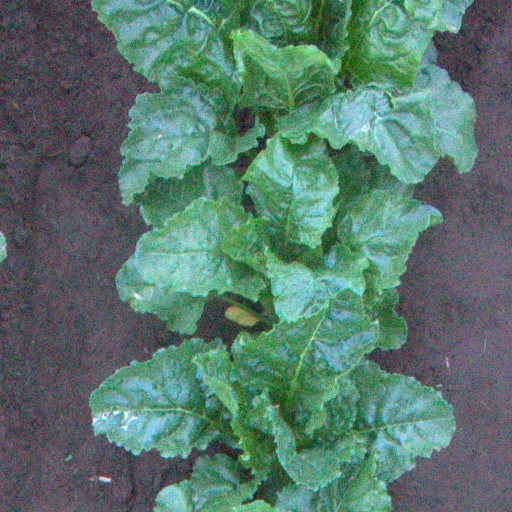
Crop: sugar beet